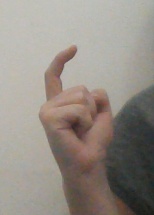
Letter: ra